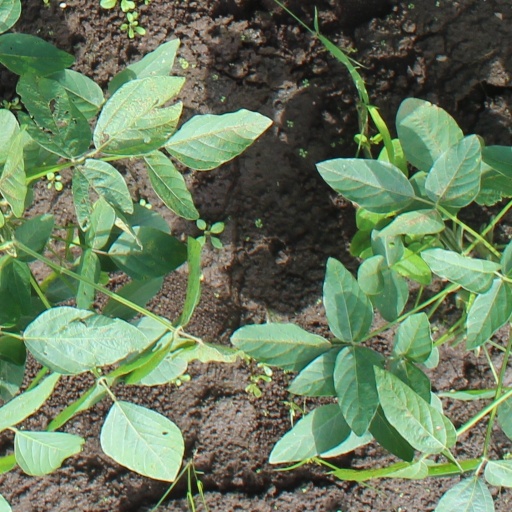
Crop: soybean